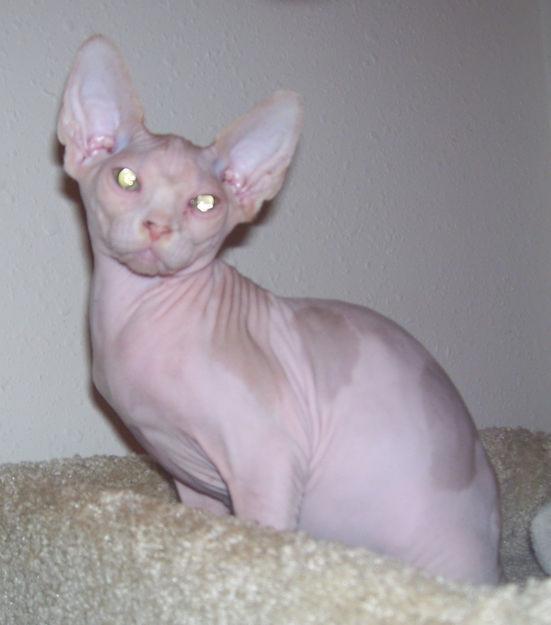
Breed: Sphynx